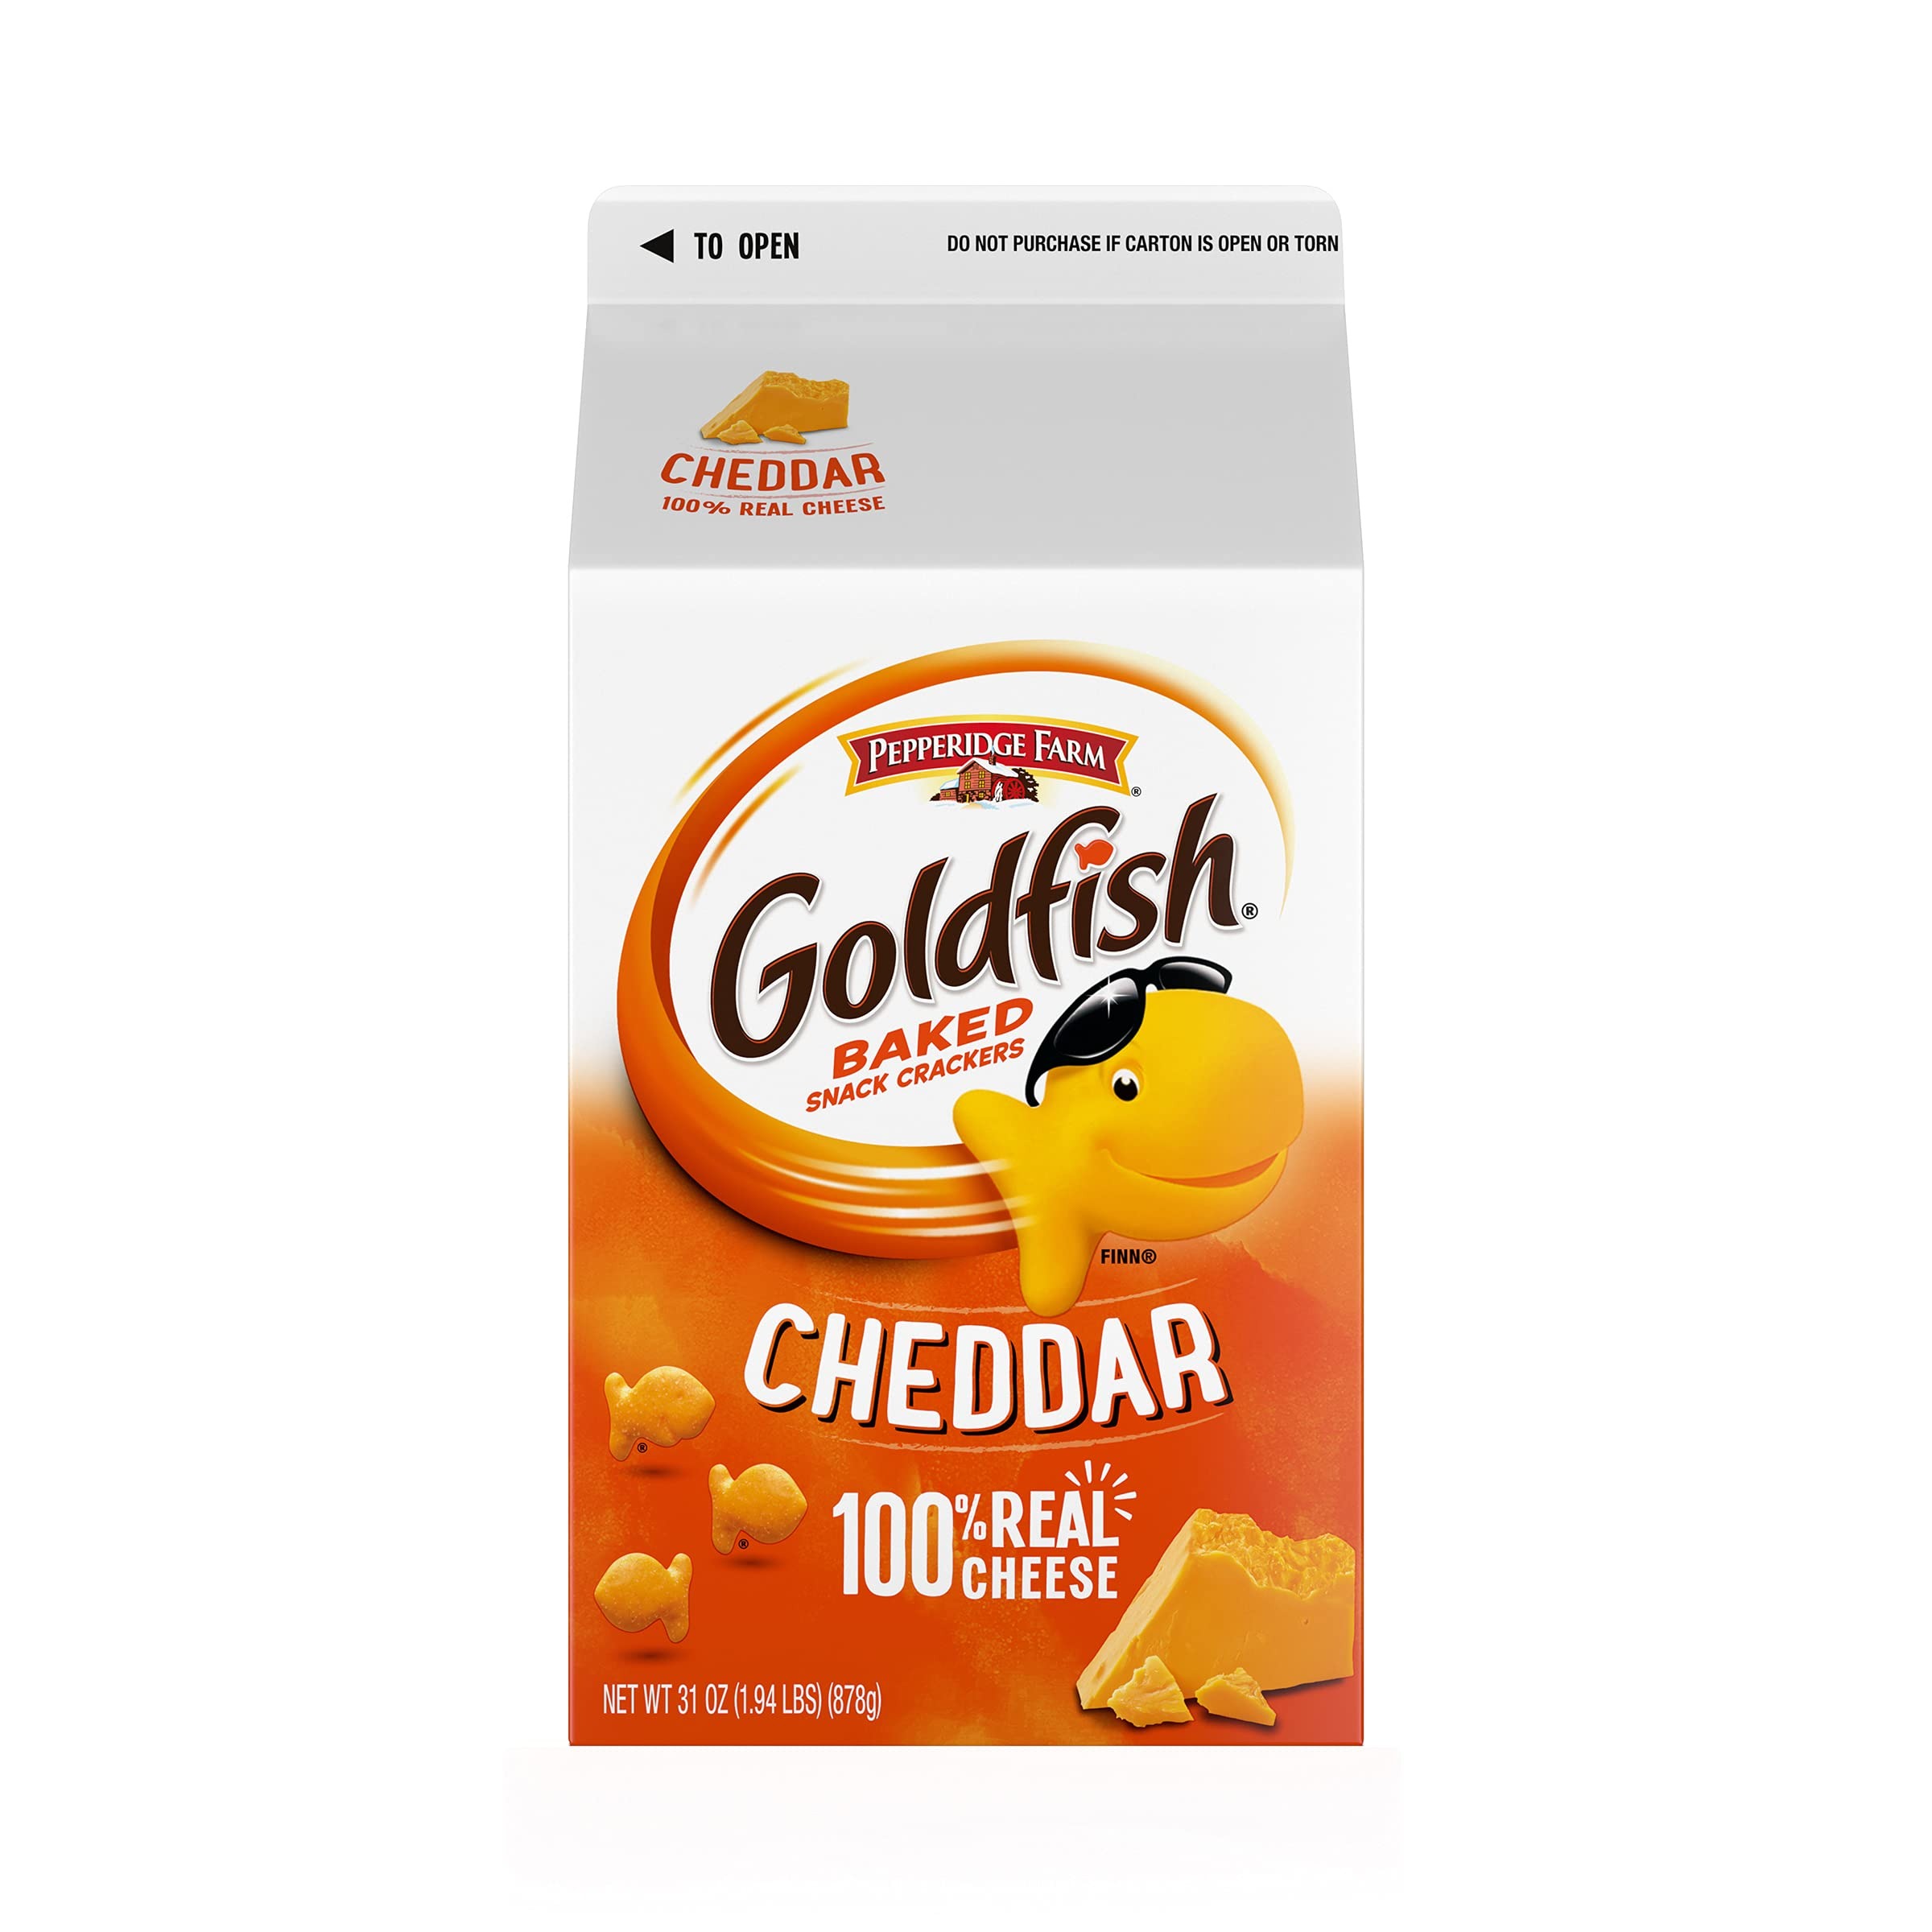
Item Name: Pepperidge Farm Foodservice Goldfish Crackers, Cheddar, 186 Oz, Pack of 6
Bullet Point 1: Foodservice Item: Goldfish Crackers are a perfect treat on kids' menus in your restaurant or served as a side to a sandwich in healthcare settings. You can also serve it as a topping on recipes like mac and cheese or a salad.
Bullet Point 2: Product Benefits: Goldfish Crackers are baked with real cheese and contain 0g trans fat per serving. Contains 140 calories per serving and no artificial flavors or preservatives.
Bullet Point 3: All Purpose Snack: Perfect for school lunches and after school programs, catering events, senior and assisted living facilities, hospitals, and dorms, these Goldfish Crackers are a satisfying and wholesome treat for all ages.
Bullet Point 4: Classic Cheddar Taste: Packed with the flavor and crunch you love; these Goldfish Crackers are baked with 100% real cheddar cheese.
Bullet Point 5: The Shape You Love: Bring smiles to more guests with the fun Goldfish shape.
Value: 186.0
Unit: Ounce

Price: 11.1